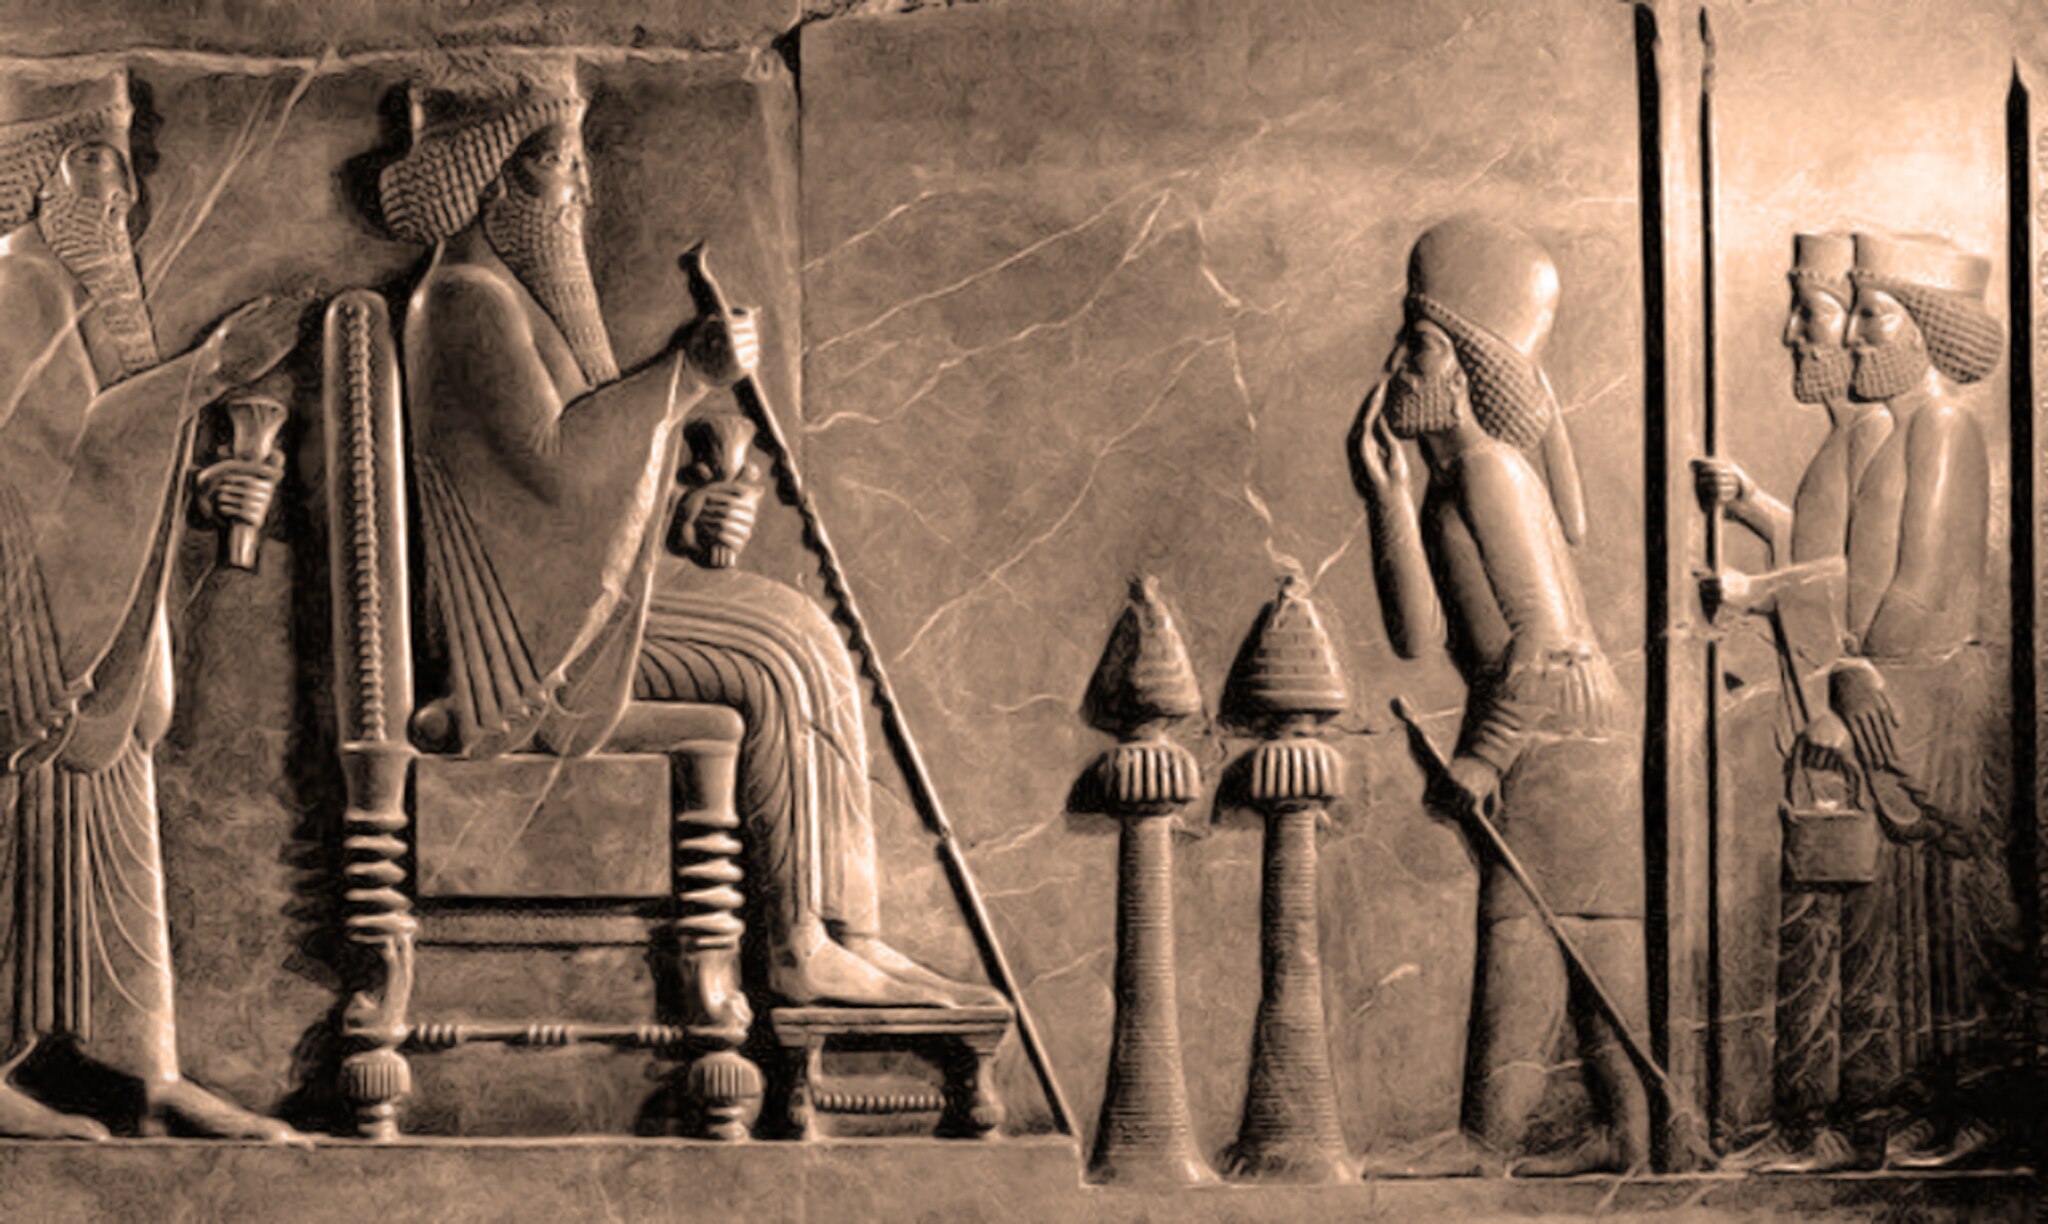
Title: Persepolis theasury
Description: Persepolis, Iran - Apadana Audience relief (found at the Treasury). Detail showing the king in the throne
Date: 2010-07-16
Categories: Images with annotations, Flickr images reviewed by trusted users, Flickr images missing SDC source of file, 2010 in Persepolis, Reliefs of audience scene in Persepolis